Hui Style architecture

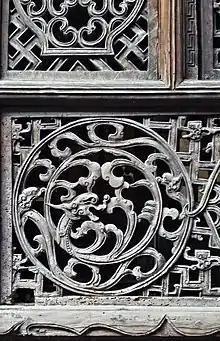
Wood Window Carving

Stone carvings mainly manifest in the ancestor halls, temples, memorial archways, towers, bridges and residential doorways, pools, flower tables, window leakage, pillars, stone lions, and so on. The content is mostly the auspicious dragon and Phoenix, the crane, the tiger, the lion, the elephant, and the auspicious cloud. Techniques are mainly relief, openwork carving, round carving, and so on.